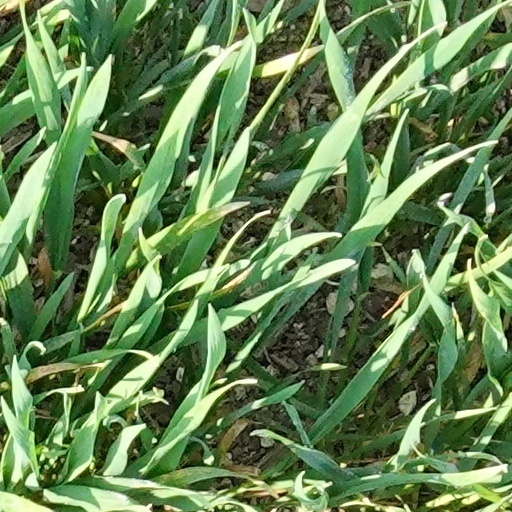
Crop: wheat